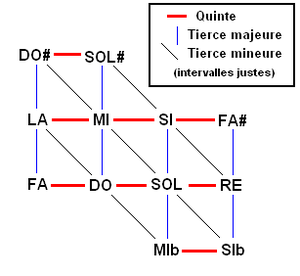
La juste intonation
L'intonation musicale ou la justesse d'intonation définit la précision de la hauteur des notes de musique jouées ou chantées, par comparaison avec un système d'accord de référence.
En théorie de la musique occidentale, une gamme naturelle est une gamme, ou un système d'accord, obtenue par des combinaisons d'intervalles purs : octave, quinte et tierce majeure pures. Plusieurs procédés ont été proposés, notamment par Gioseffo Zarlino, Joseph Sauveur, Hermann von Helmholtz, etc.